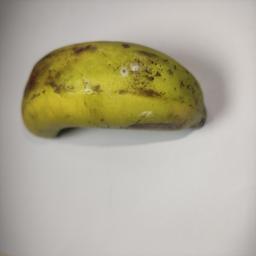
Banana variety: Sagor Kola